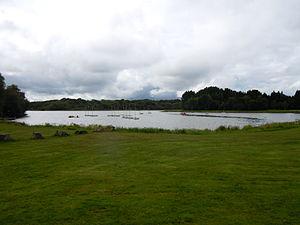
étang du bel air aménagé en base de loisir, commune de Priziac, département du Morbihan, France
L'étang du Bel Air également appelé étang de Priziac ou lac du Bel Air est un étang de la commune de Priziac, d'une superficie de 54 hectares.
Priziac est une commune française, située dans le département du Morbihan en région Bretagne. Elle est rattachée à la communauté de communes de Roi Morvan Communauté.
Roi Morvan Communauté est une communauté de communes française, située dans le département du Morbihan et la région Bretagne.